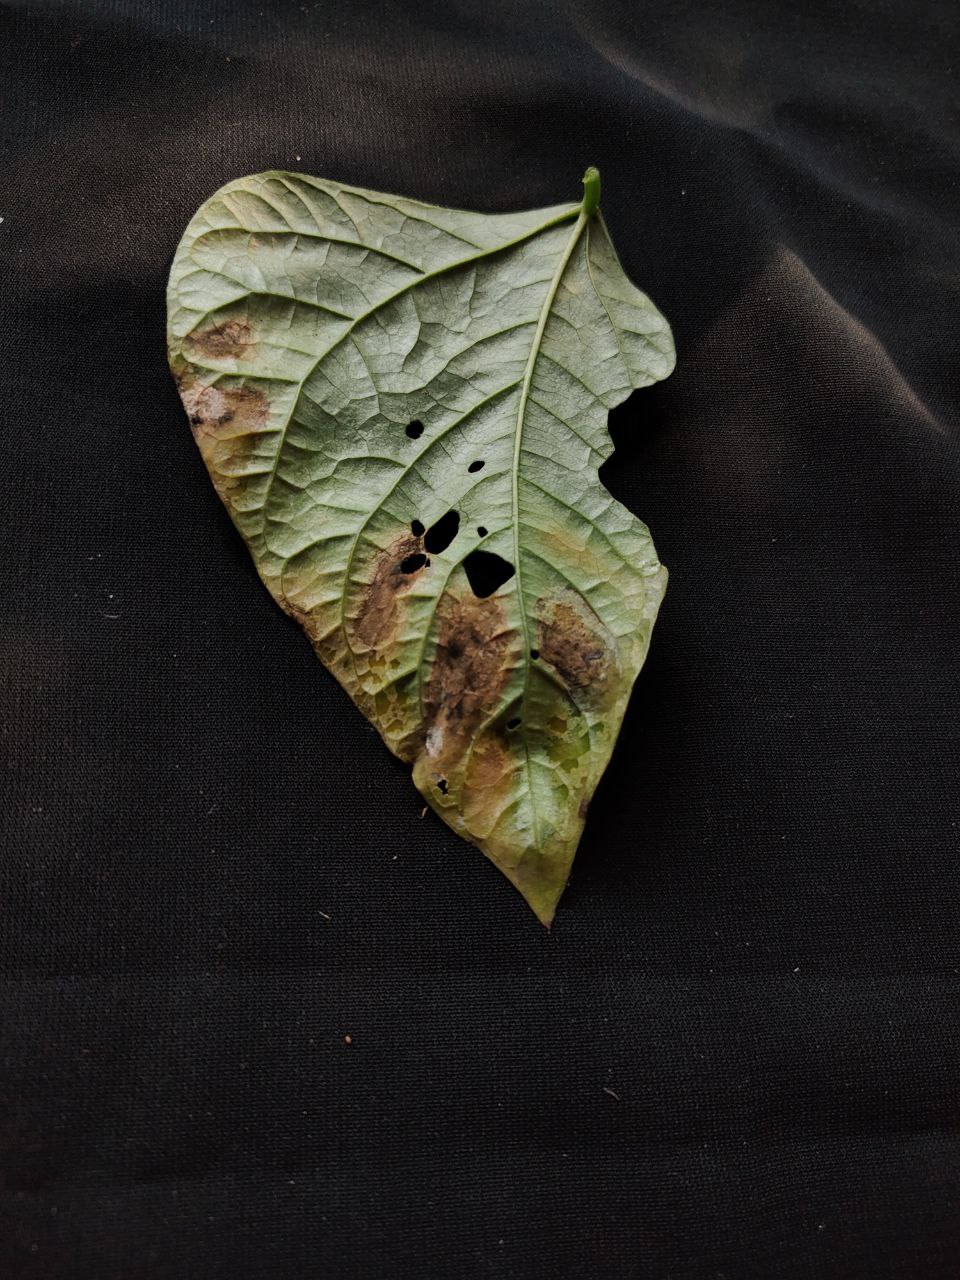
Crop: cowpea
Leaf condition: Bacterial wilt